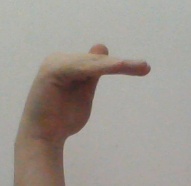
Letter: khaa